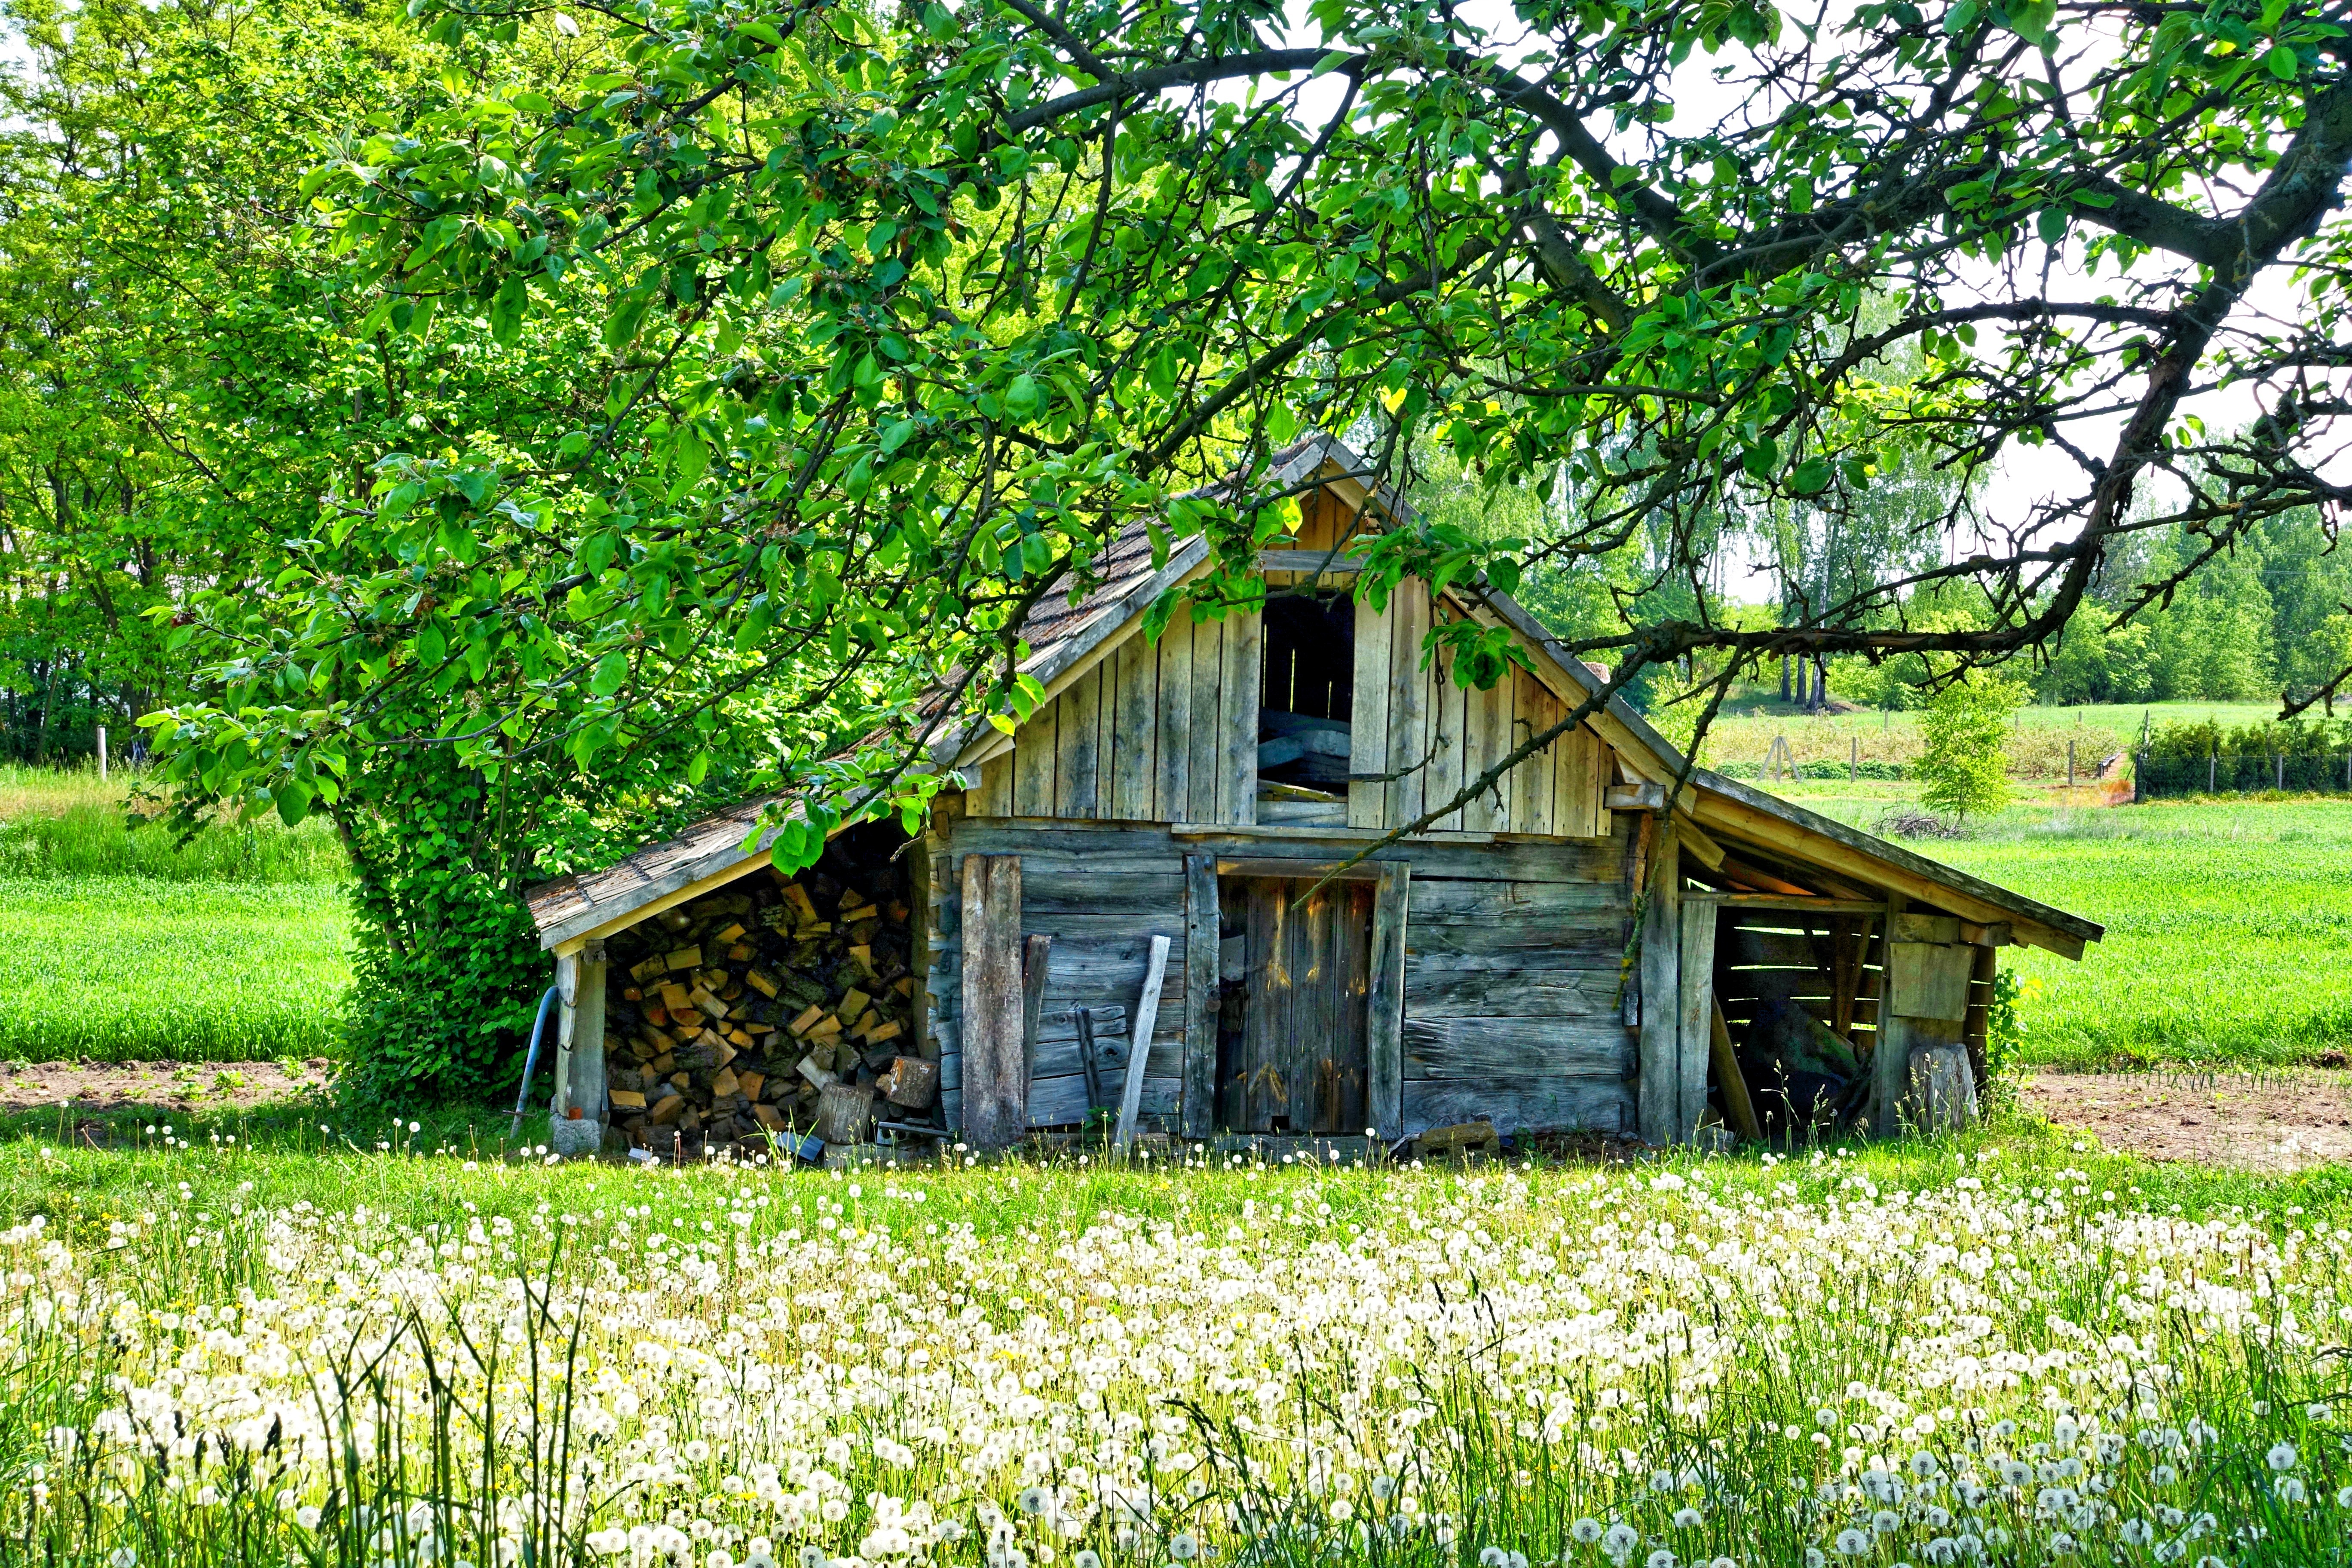
landscape, nature, grass, farm, lawn, meadow, countryside, house, flower, building, barn, home, shed, hut, village, shack, environment, rural, cottage, agriculture, weathered, storage, outdoors, farmhouse, wooden, wildflowers, plantation, estate, woodland, rural area